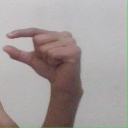
अक्षर: ग